Covered Market, Preston

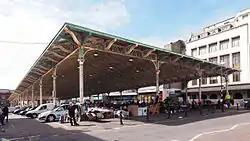
The Covered Market in 2015

The Covered Market in Earl Street, Preston, Lancashire, England is a Grade II listed landmark structure built 1870-75.